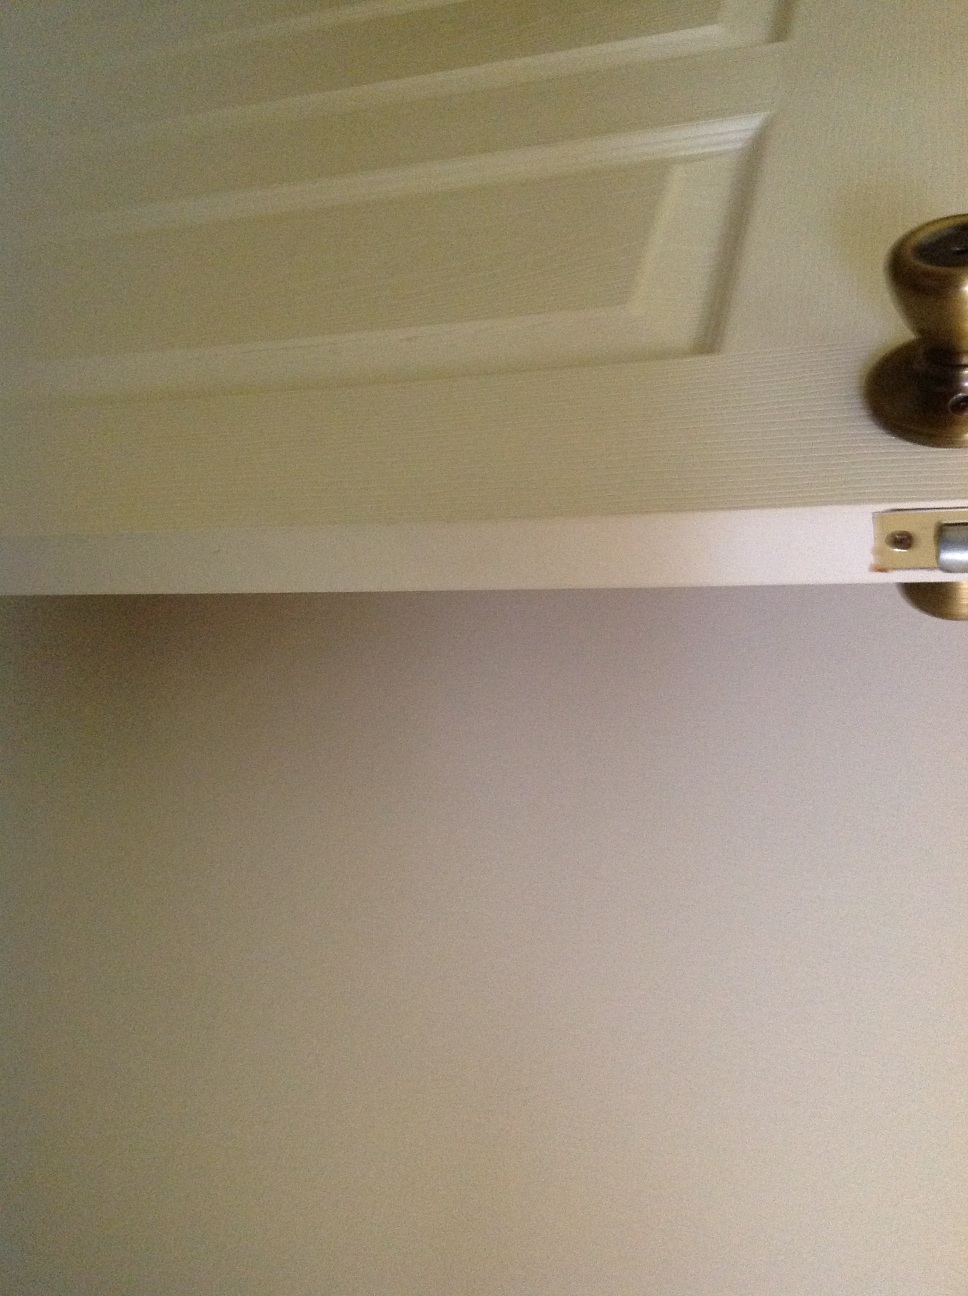Question: Are we in there like swimwear?
Answer: unanswerable